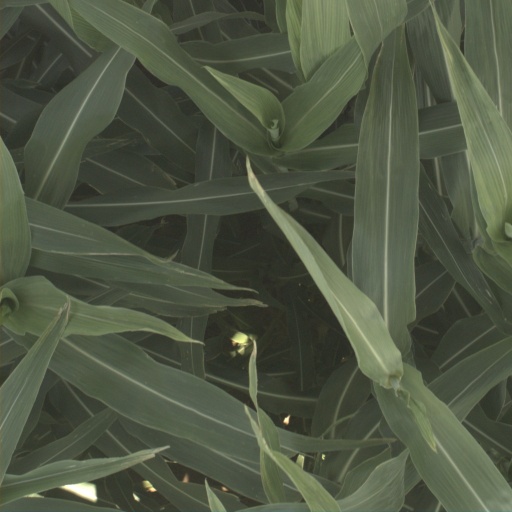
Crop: sorghum